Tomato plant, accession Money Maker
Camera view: tilt-top (135 deg); turntable rotation: 0 degrees
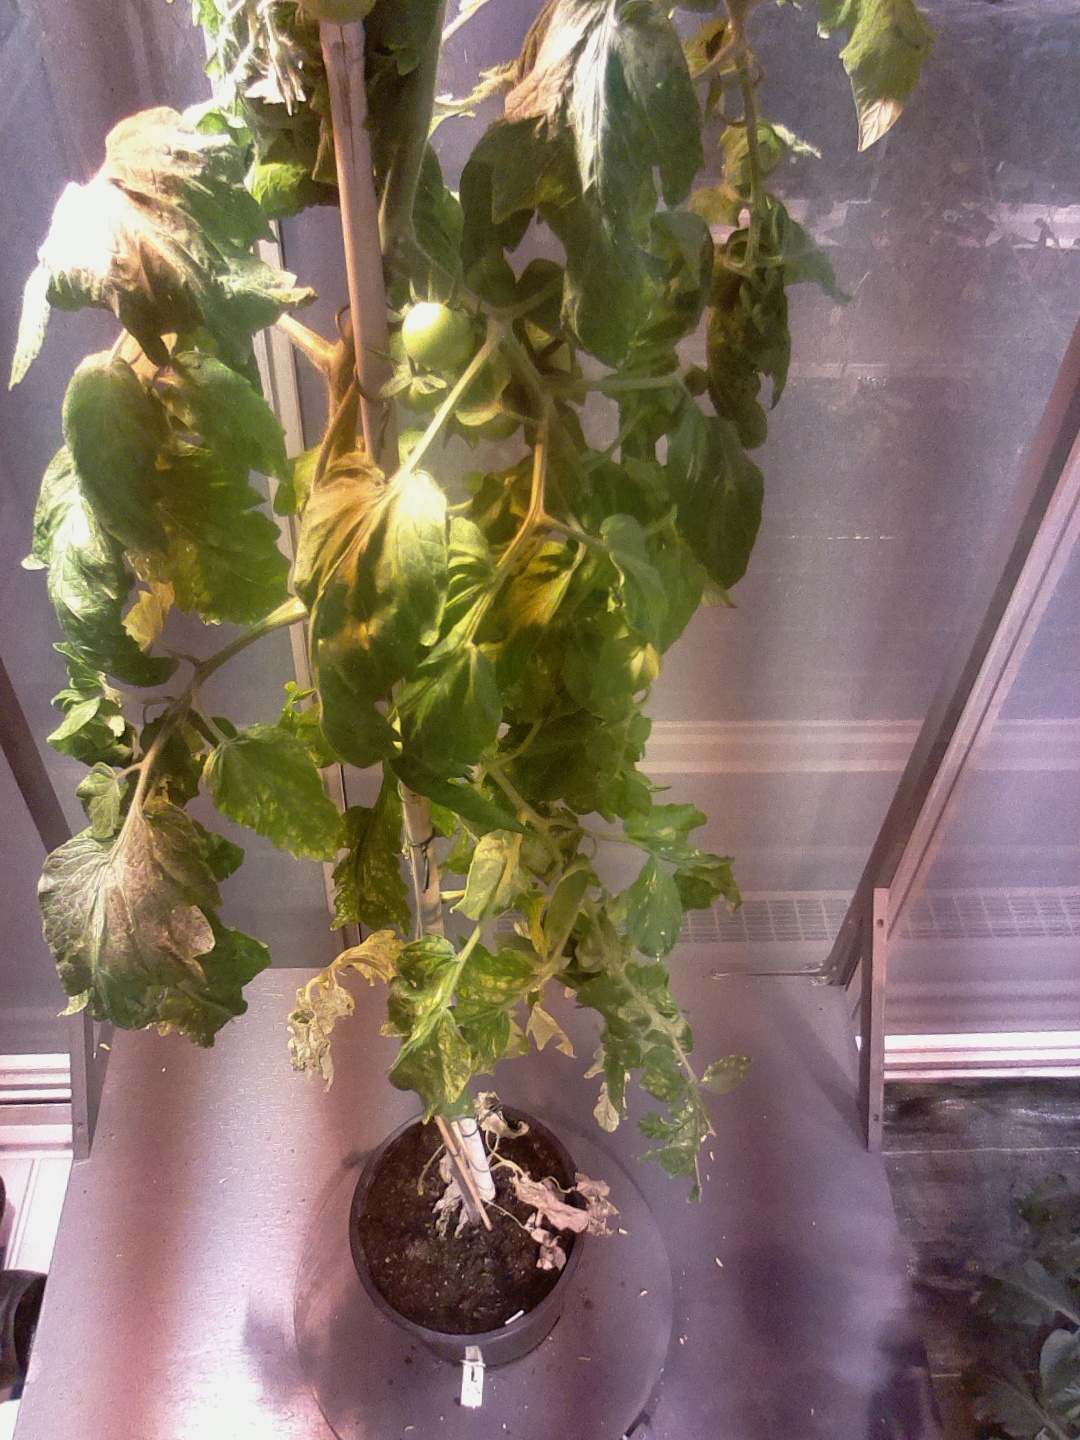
BBCH growth stage 72: 20%-30% of final fruit size